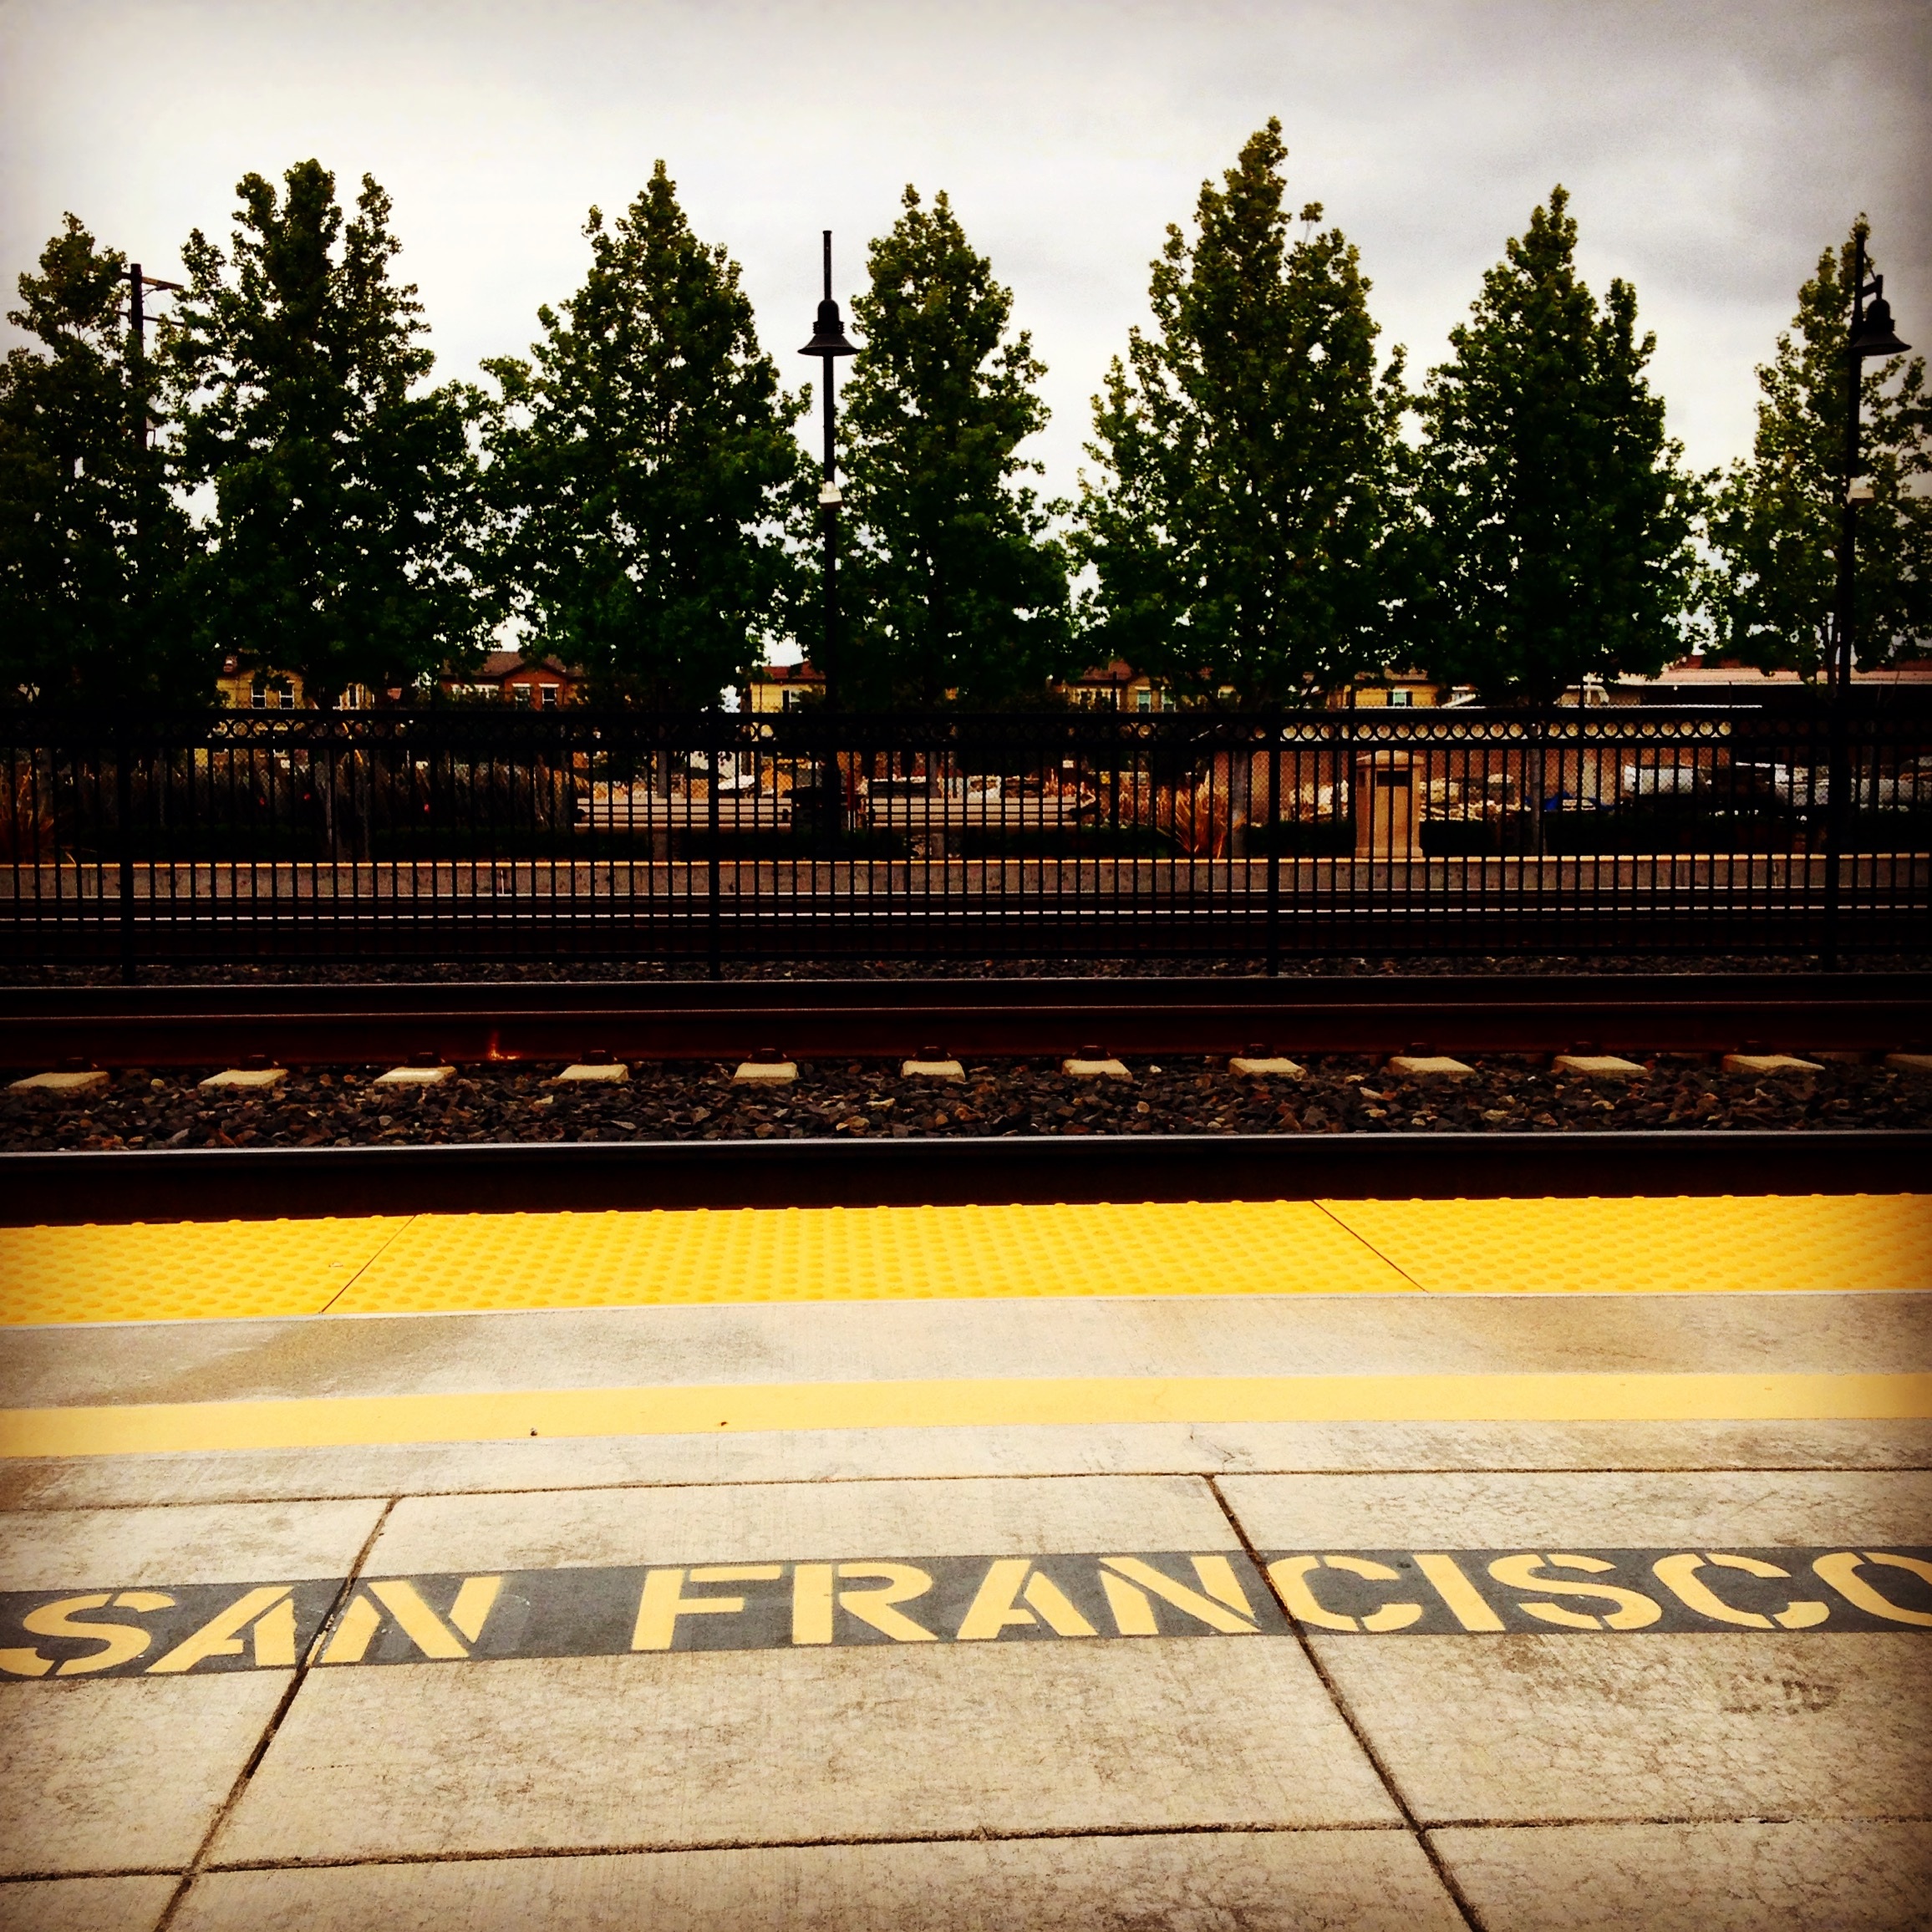
light, structure, railway, railroad, night, morning, rail, commute, san francisco, transportation, evening, station, platform, stadium, trees, outdoors, tracks, way, shape, destination, northbound, urban area, sport venue, caltrain